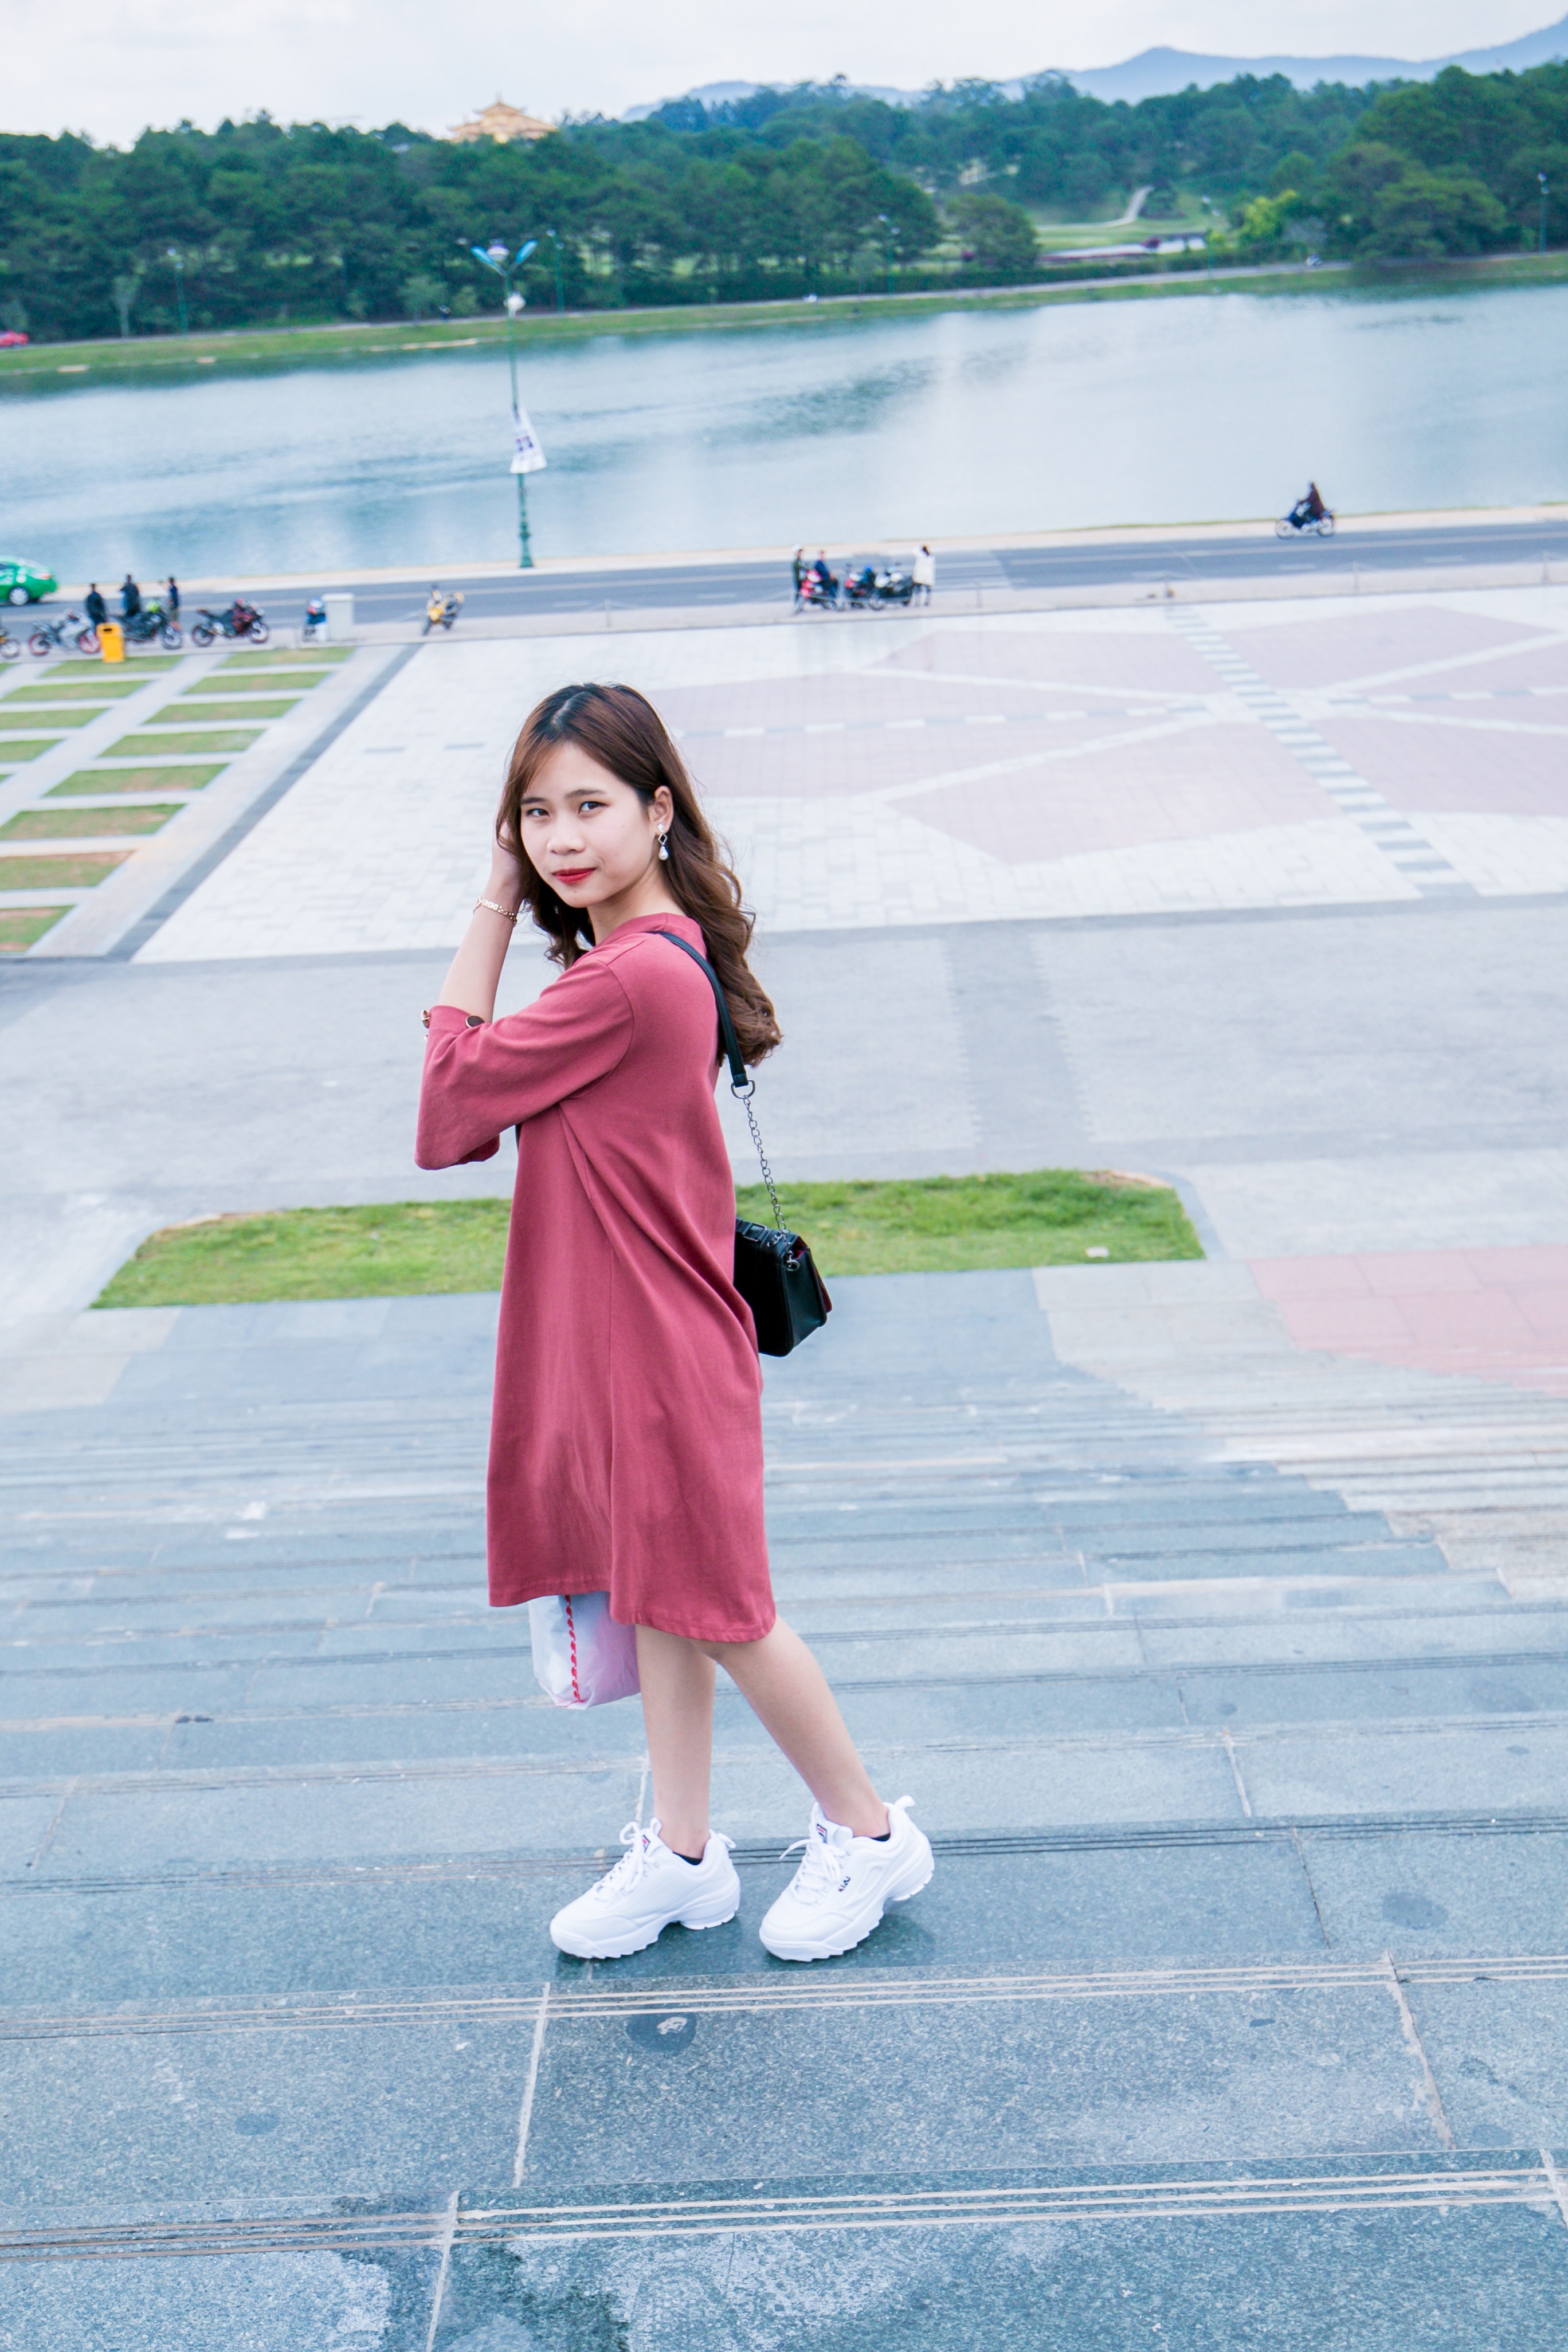
photograph, pink, water, beauty, skin, dress, snapshot, summer, fashion, footwear, photography, vacation, child, tourism, recreation, photo shoot, plant, long hair, leisure, street fashion, road, shoe, lake